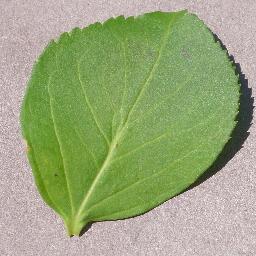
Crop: cherry
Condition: (including_sour)_healthy